Jan Baptist van der Straeten

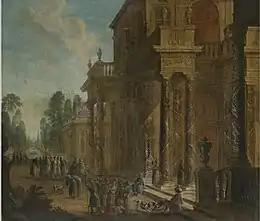
"Capriccio of a palace exterior with figures conversing in the foreground"

Jan Baptist van der Straeten (c. 1671 – between 1731 and 1741) was a Flemish painter who specialized in architectural paintings depicting gallant companies amidst imaginary Renaissance and Baroque palaces and buildings.